Rumeli Dhar

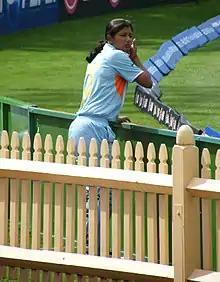
Rumeli Dhar in South Africa during 2005 Women's Cricket World Cup

Rumeli Anup Dhar (born 9 December 1983) is an Indian former cricketer who played as an all-rounder, batting right-handed and bowling right-arm medium. She appeared in four Test matches, 78 One Day Internationals and 18 Twenty20 Internationals for India between 2003 and 2018. She played domestic cricket for Bengal, Air India, Railways, Rajasthan, Assam and Delhi. She announced her retirement from all forms of cricket in June 2022. She is currently the head coach of the Odisha women's cricket team.